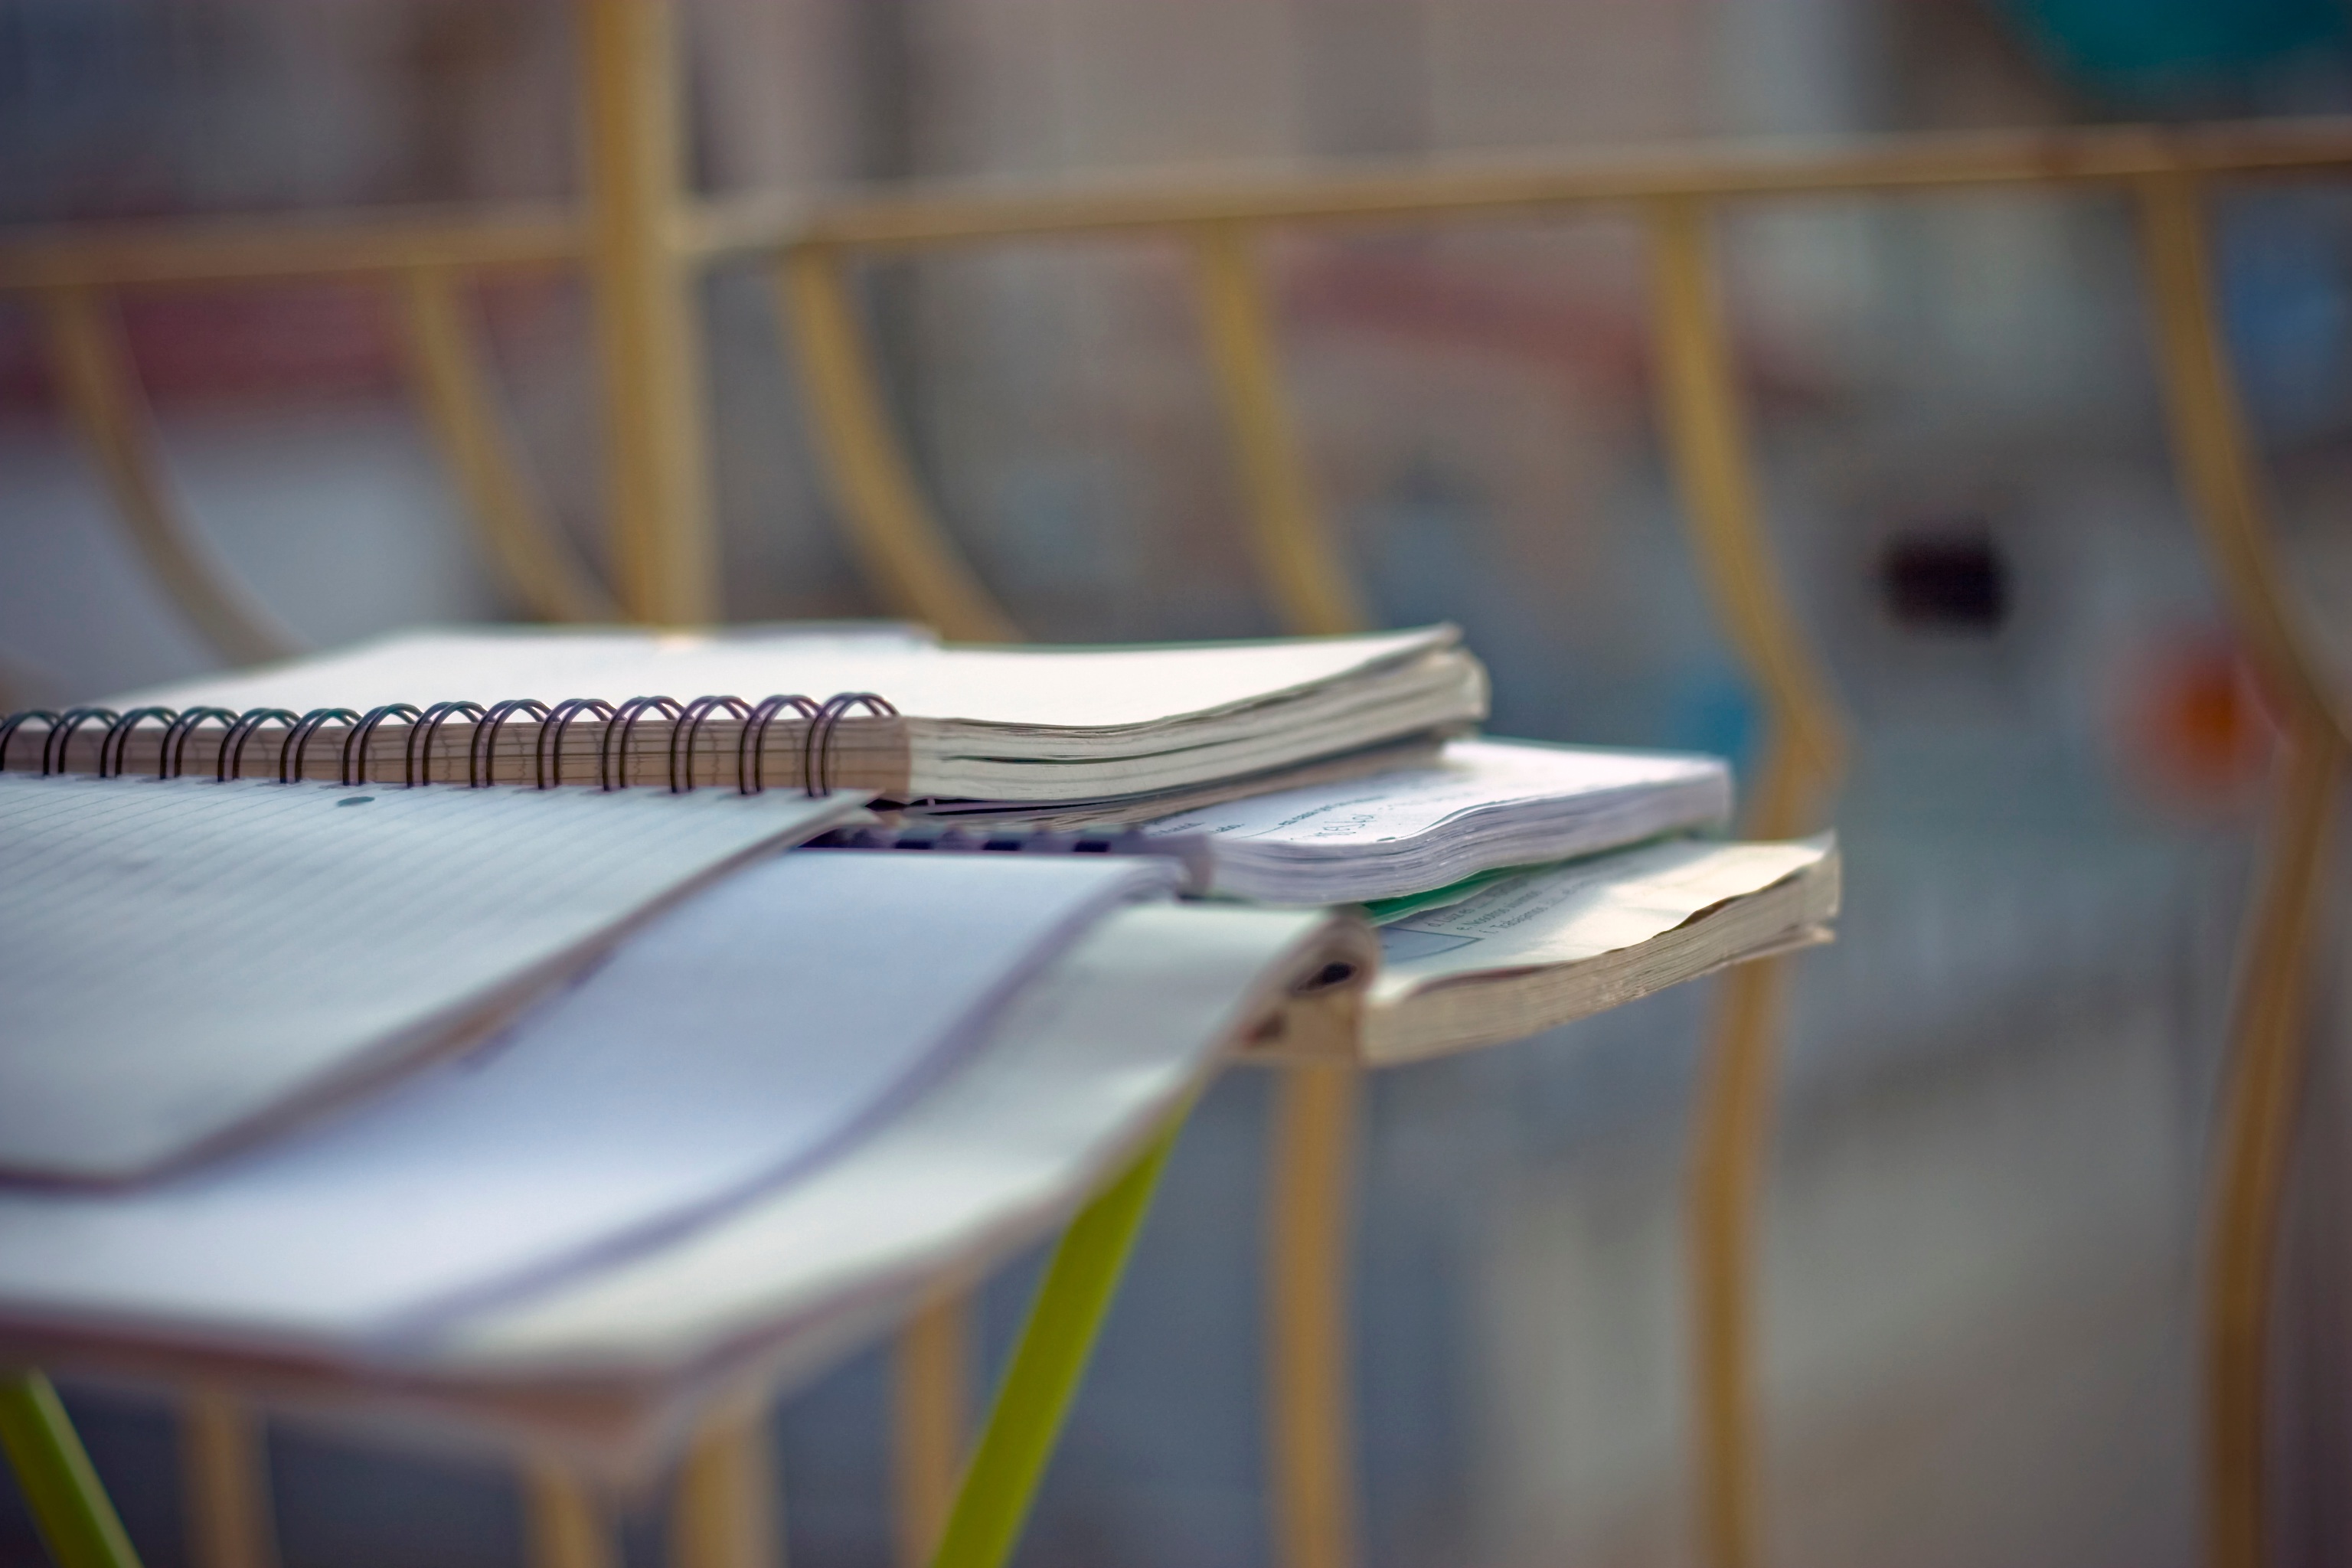
wing, color, blue, art, string instrument